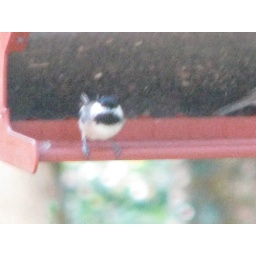
bird in red feeder